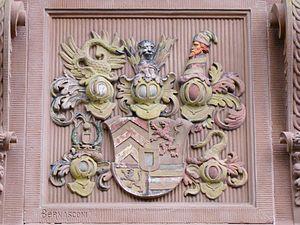
Alsace, Bas-Rhin, Bouxwiller, Ancienne Chancellerie du Comté de Hanau-Lichtenberg (XVIIe), Hôtel de ville, 1 place du Château (PA00084646, IA67009584).